Richard Wiseman (surgeon)

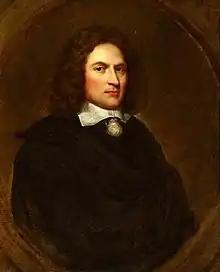
Richard Wiseman

Richard Wiseman (1622–1676) was an English surgeon, the first consultant surgeon in London. He was personal surgeon to King Charles II, and author of a medical work called "Severall Chirurgical Treatises".